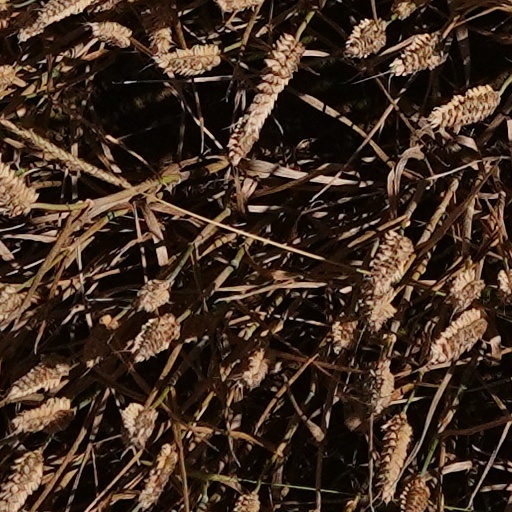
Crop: wheat